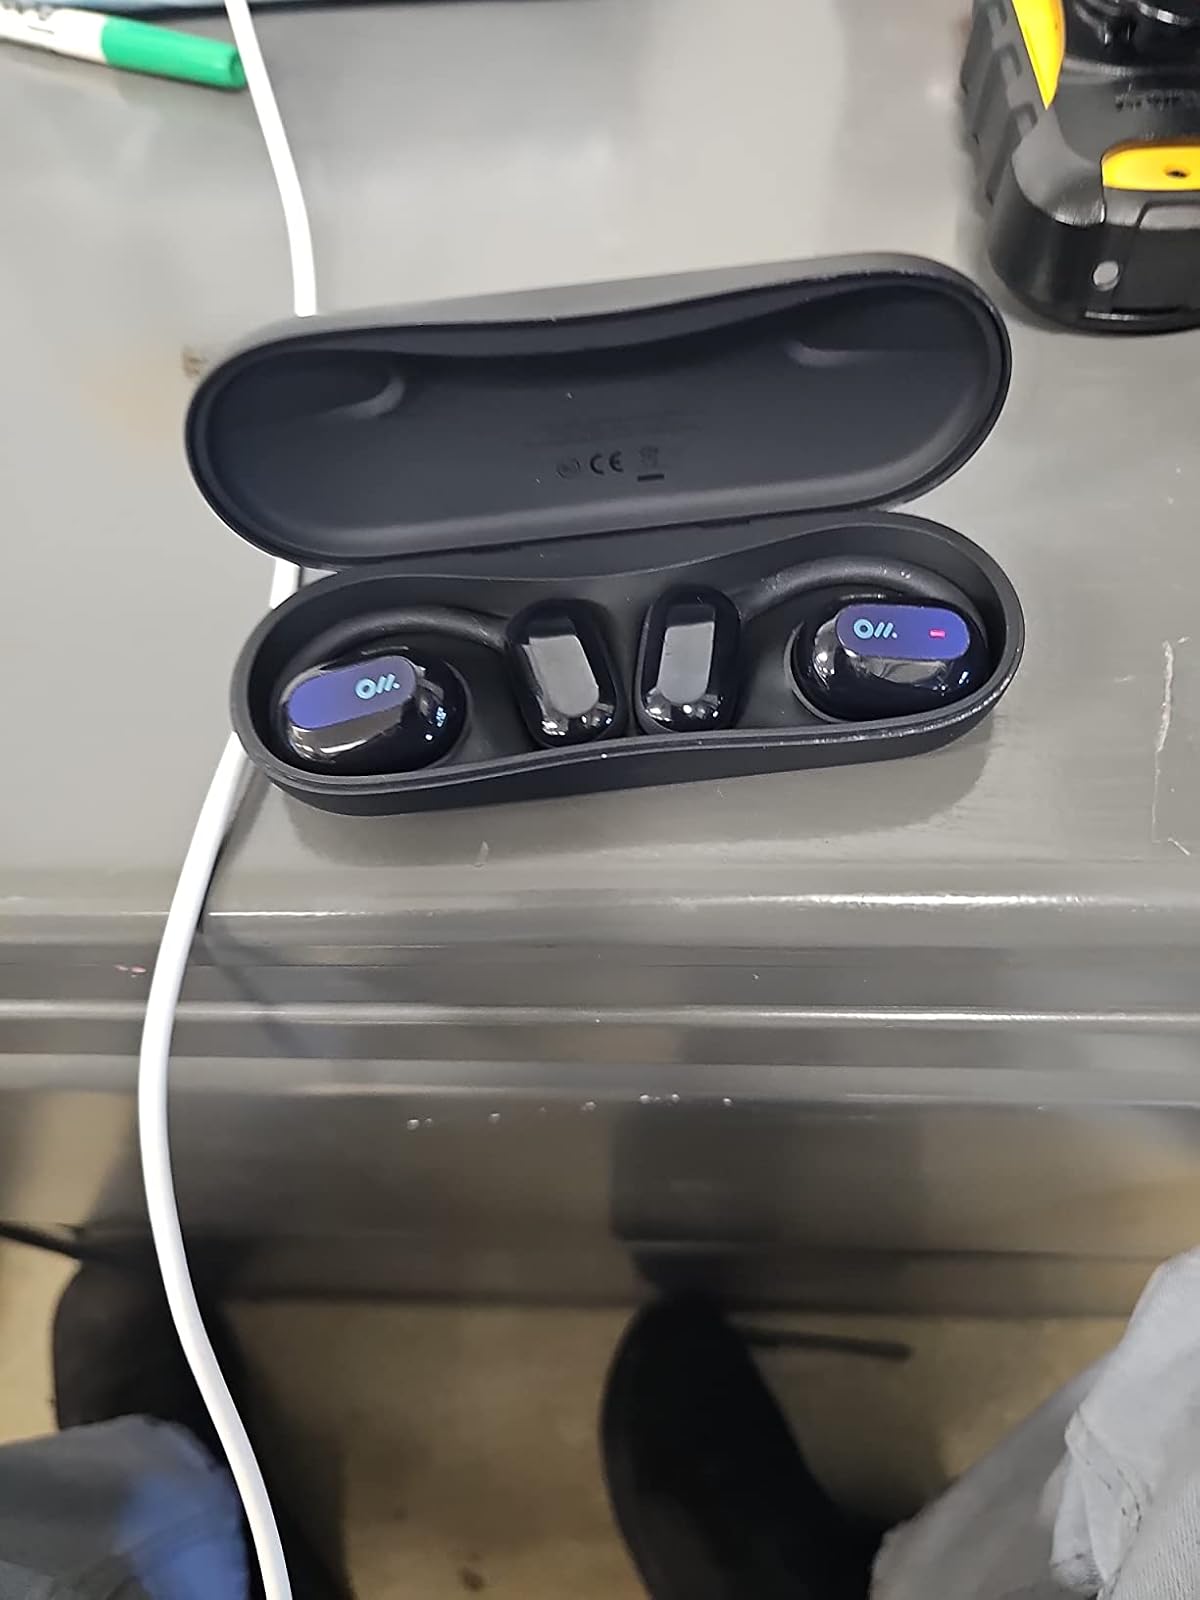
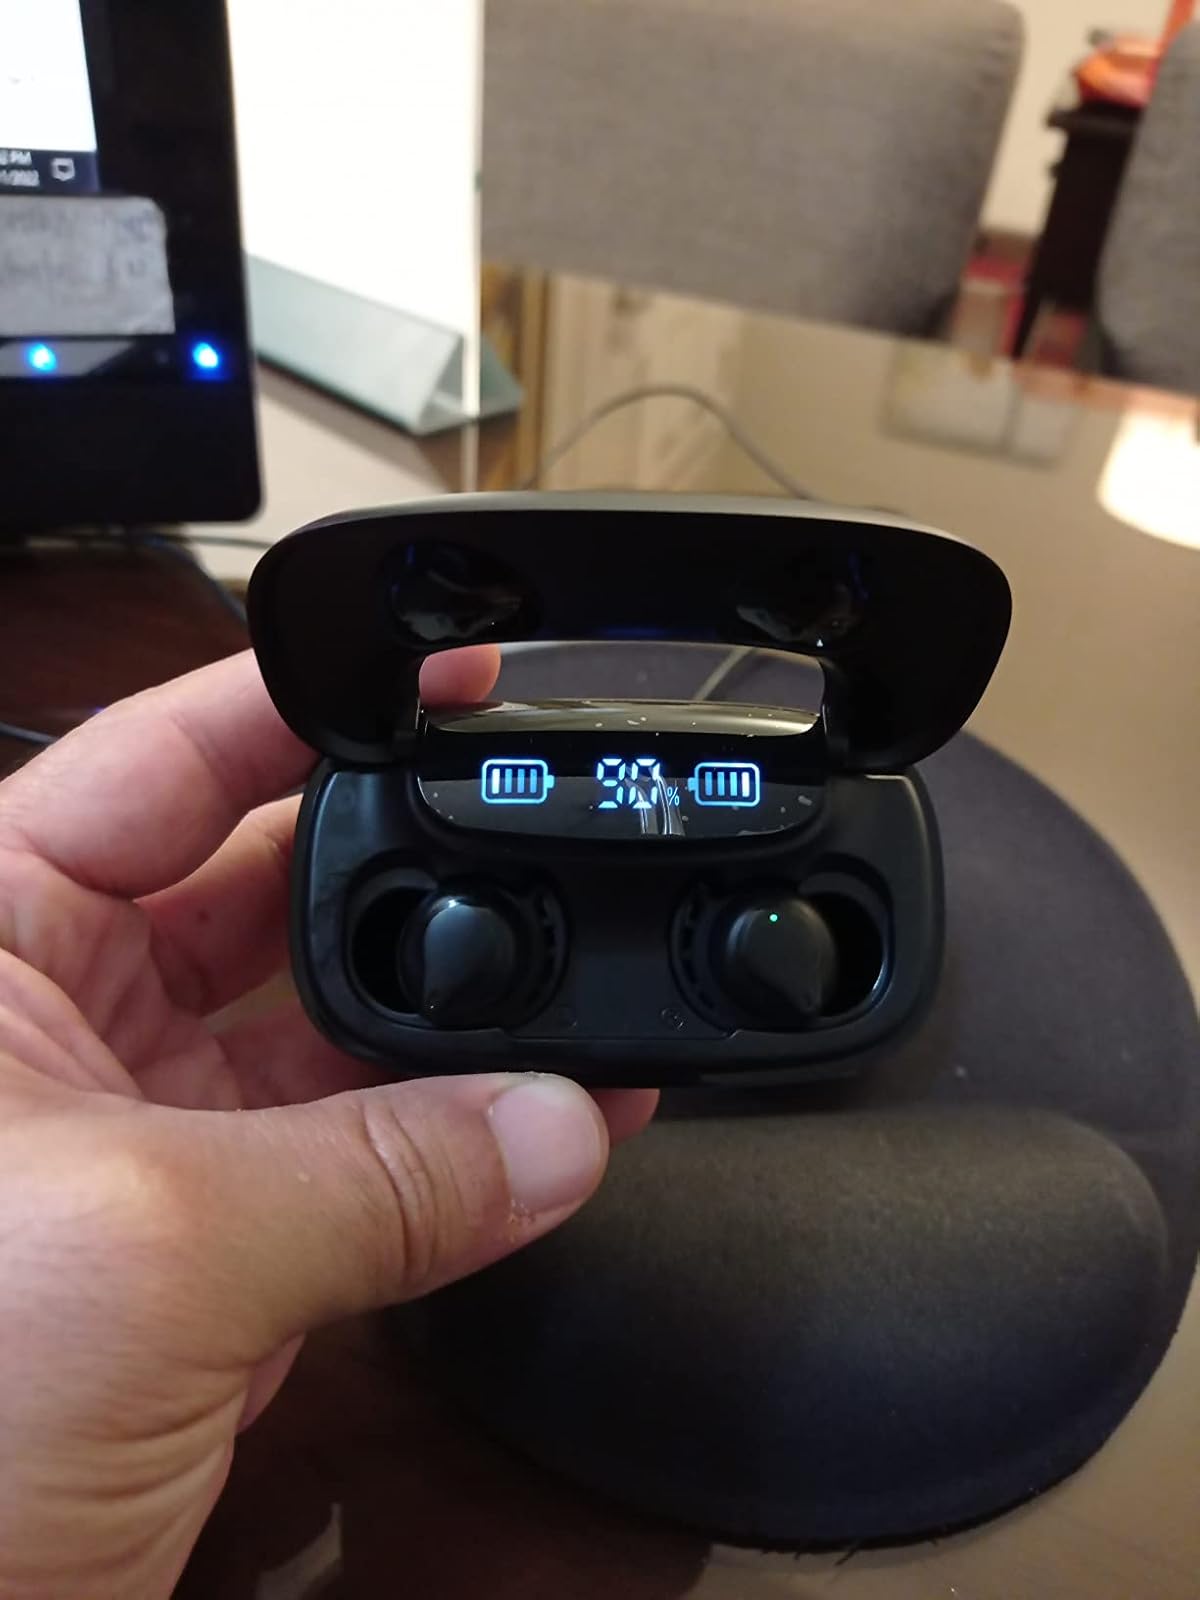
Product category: earbuds
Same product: no